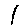
Label: 1